Three-dimensional chess

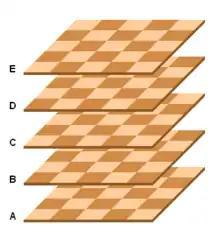
Raumschach 5×5×5 gamespace

The horizontal levels are denoted by capital letters A through E. Ranks and files of a level are denoted using algebraic notation. White starts on the A and B levels and Black starts on E and D.